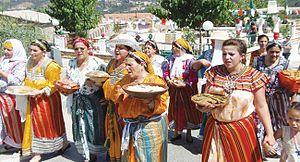
Célèbrations du nouvel an berbère à Béjaïa (Algérie)
Le calendrier berbère est le calendrier utilisé traditionnellement en Afrique du Nord. Il est employé pour régler les travaux agricoles saisonniers. Le calendrier berbère présente des similitudes avec le calendrier julien par le décalage hérité de la réforme du calendrier grégorien.